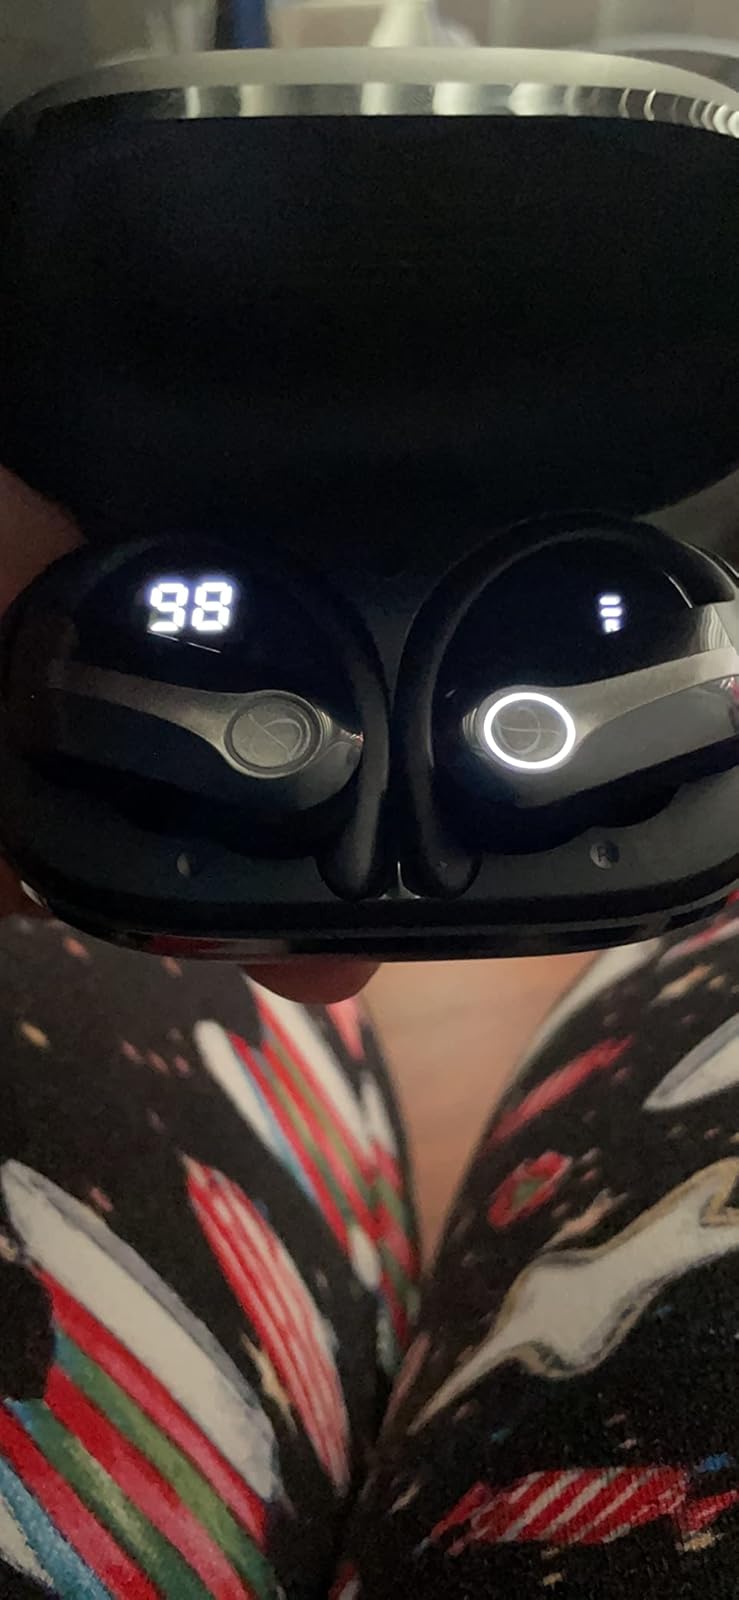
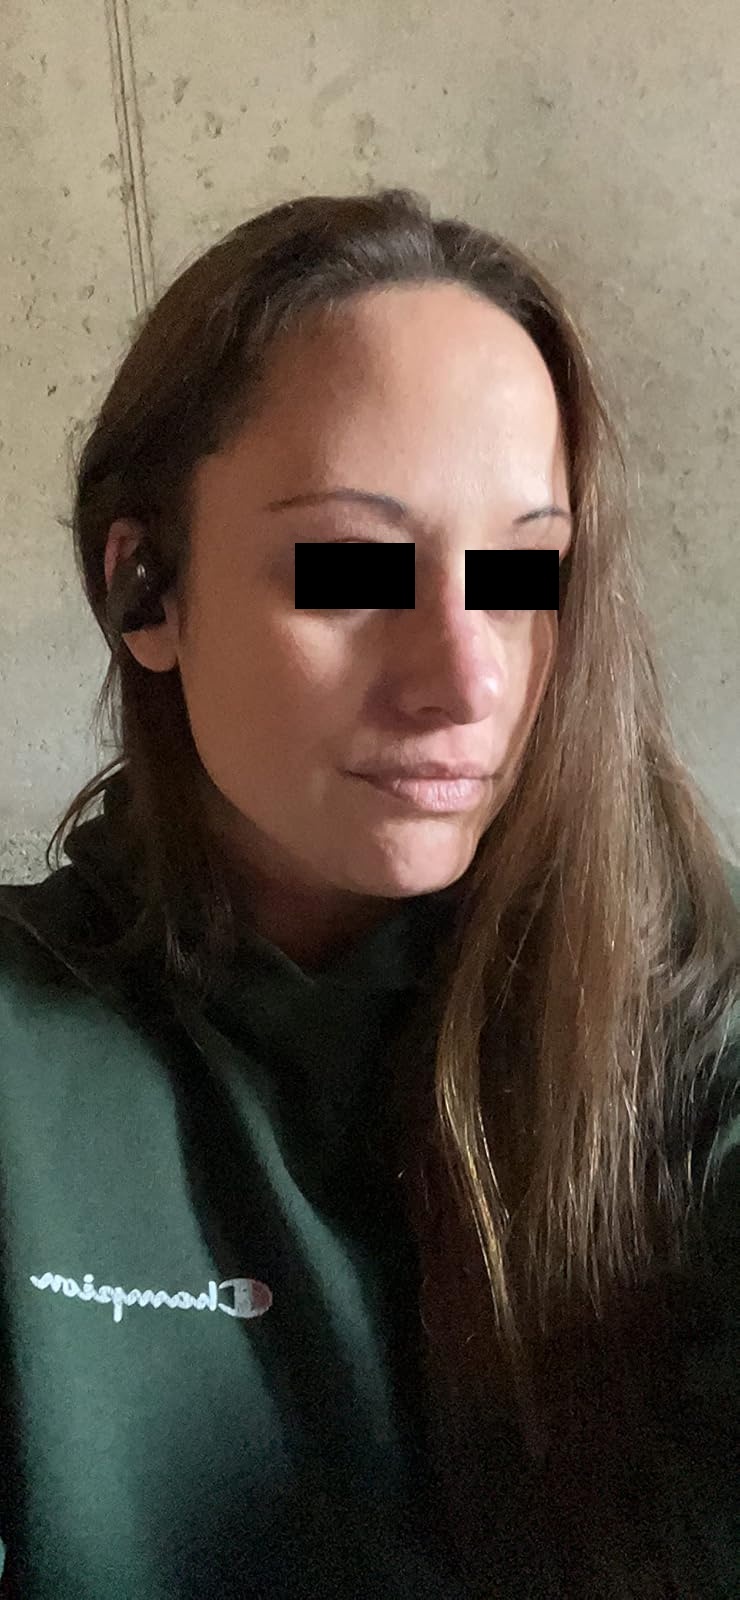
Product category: earbuds
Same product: yes